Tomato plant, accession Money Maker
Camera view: tilt-top (135 deg); turntable rotation: 150 degrees
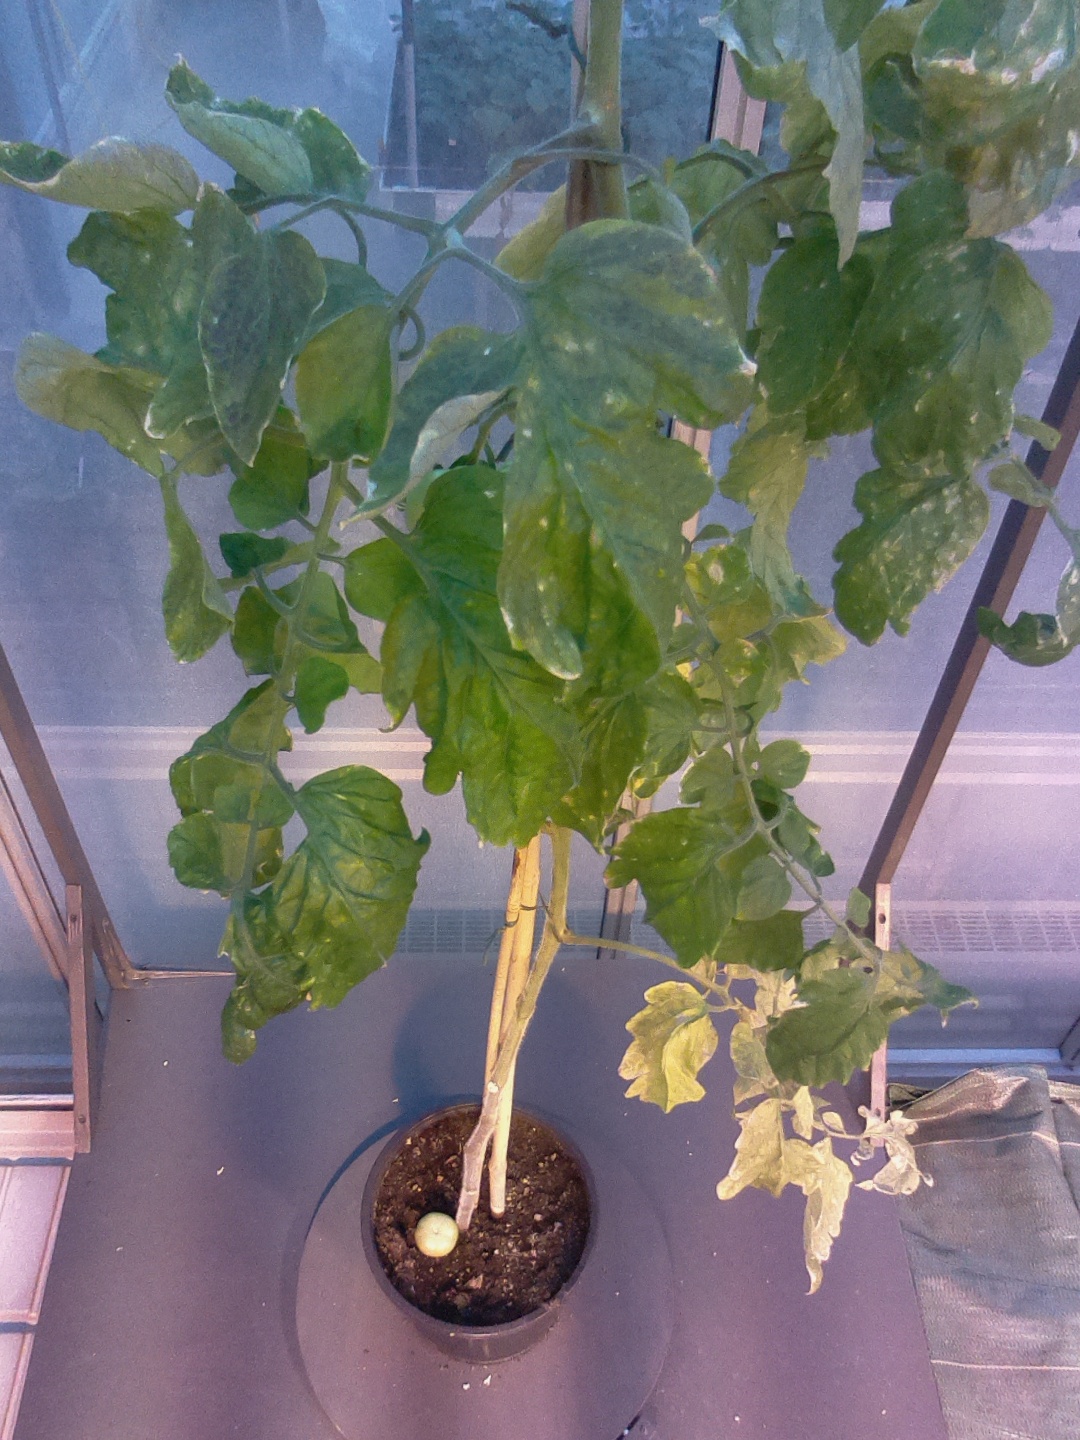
BBCH growth stage 79: 90% -100% of final fruit size